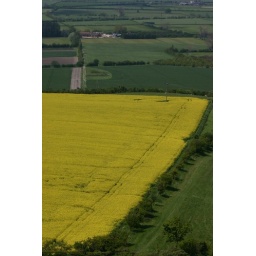
Might play with this in Photoshop just to enhance the yellow and green - it's a bit dull